Auguste-Joseph Desarnod

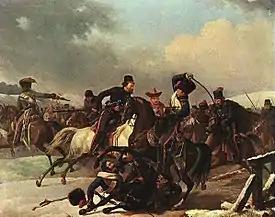
Cossacks pursuing the French at the Battle of Krasnoi. The figure being thrown from his horse in the foreground is Desarnod.

He received his first lessons in painting at the École des Beaux-Arts from Antoine-Jean Gros. In 1812, he enlisted as an officer in the Hussars, participated in the French invasion of Russia, and was captured by cossacks during the Battle of Krasnoi. After his release in 1814, he remained in Russia and became a citizen; having married a Russian woman.